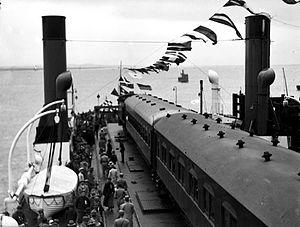
Le grand pont de Nankin sur le Yangtsé est un pont en treillis à deux niveaux sur la rivière Yangtsé entre Pukou et Xiaguan dans la ville de Nankin, en Chine. Il permet la traversée de la rivière Yangtsé à la route nationale 104 au niveau supérieur et à la ligne de chemin de fer Pékin-Shanghai au niveau inférieur.